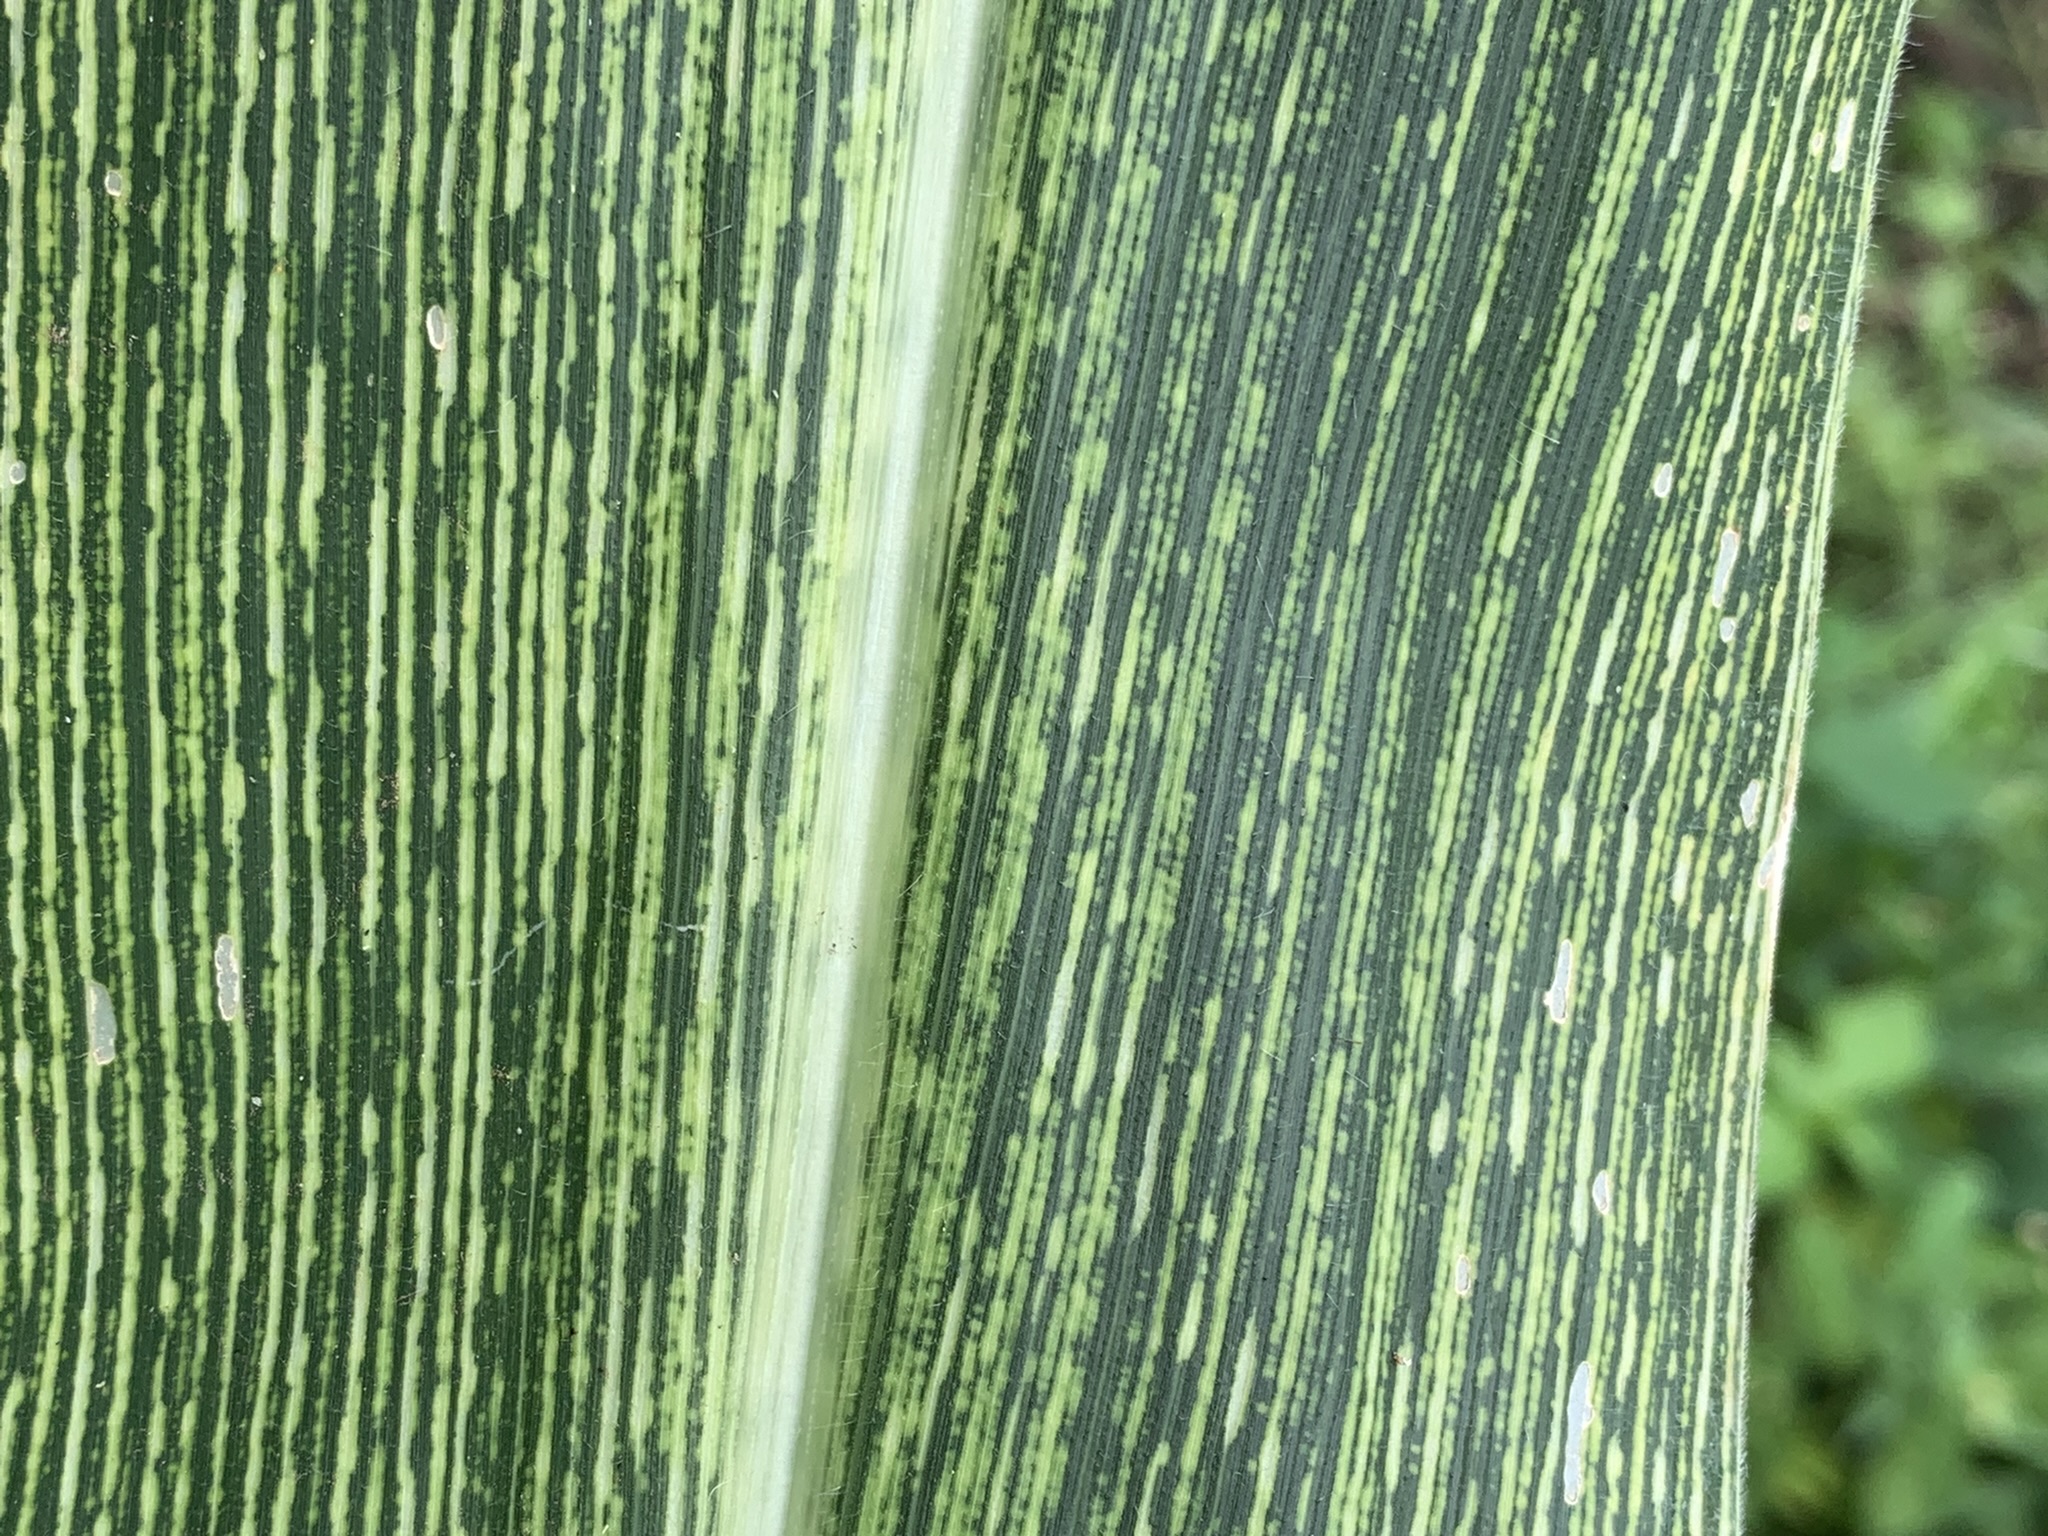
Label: MSV